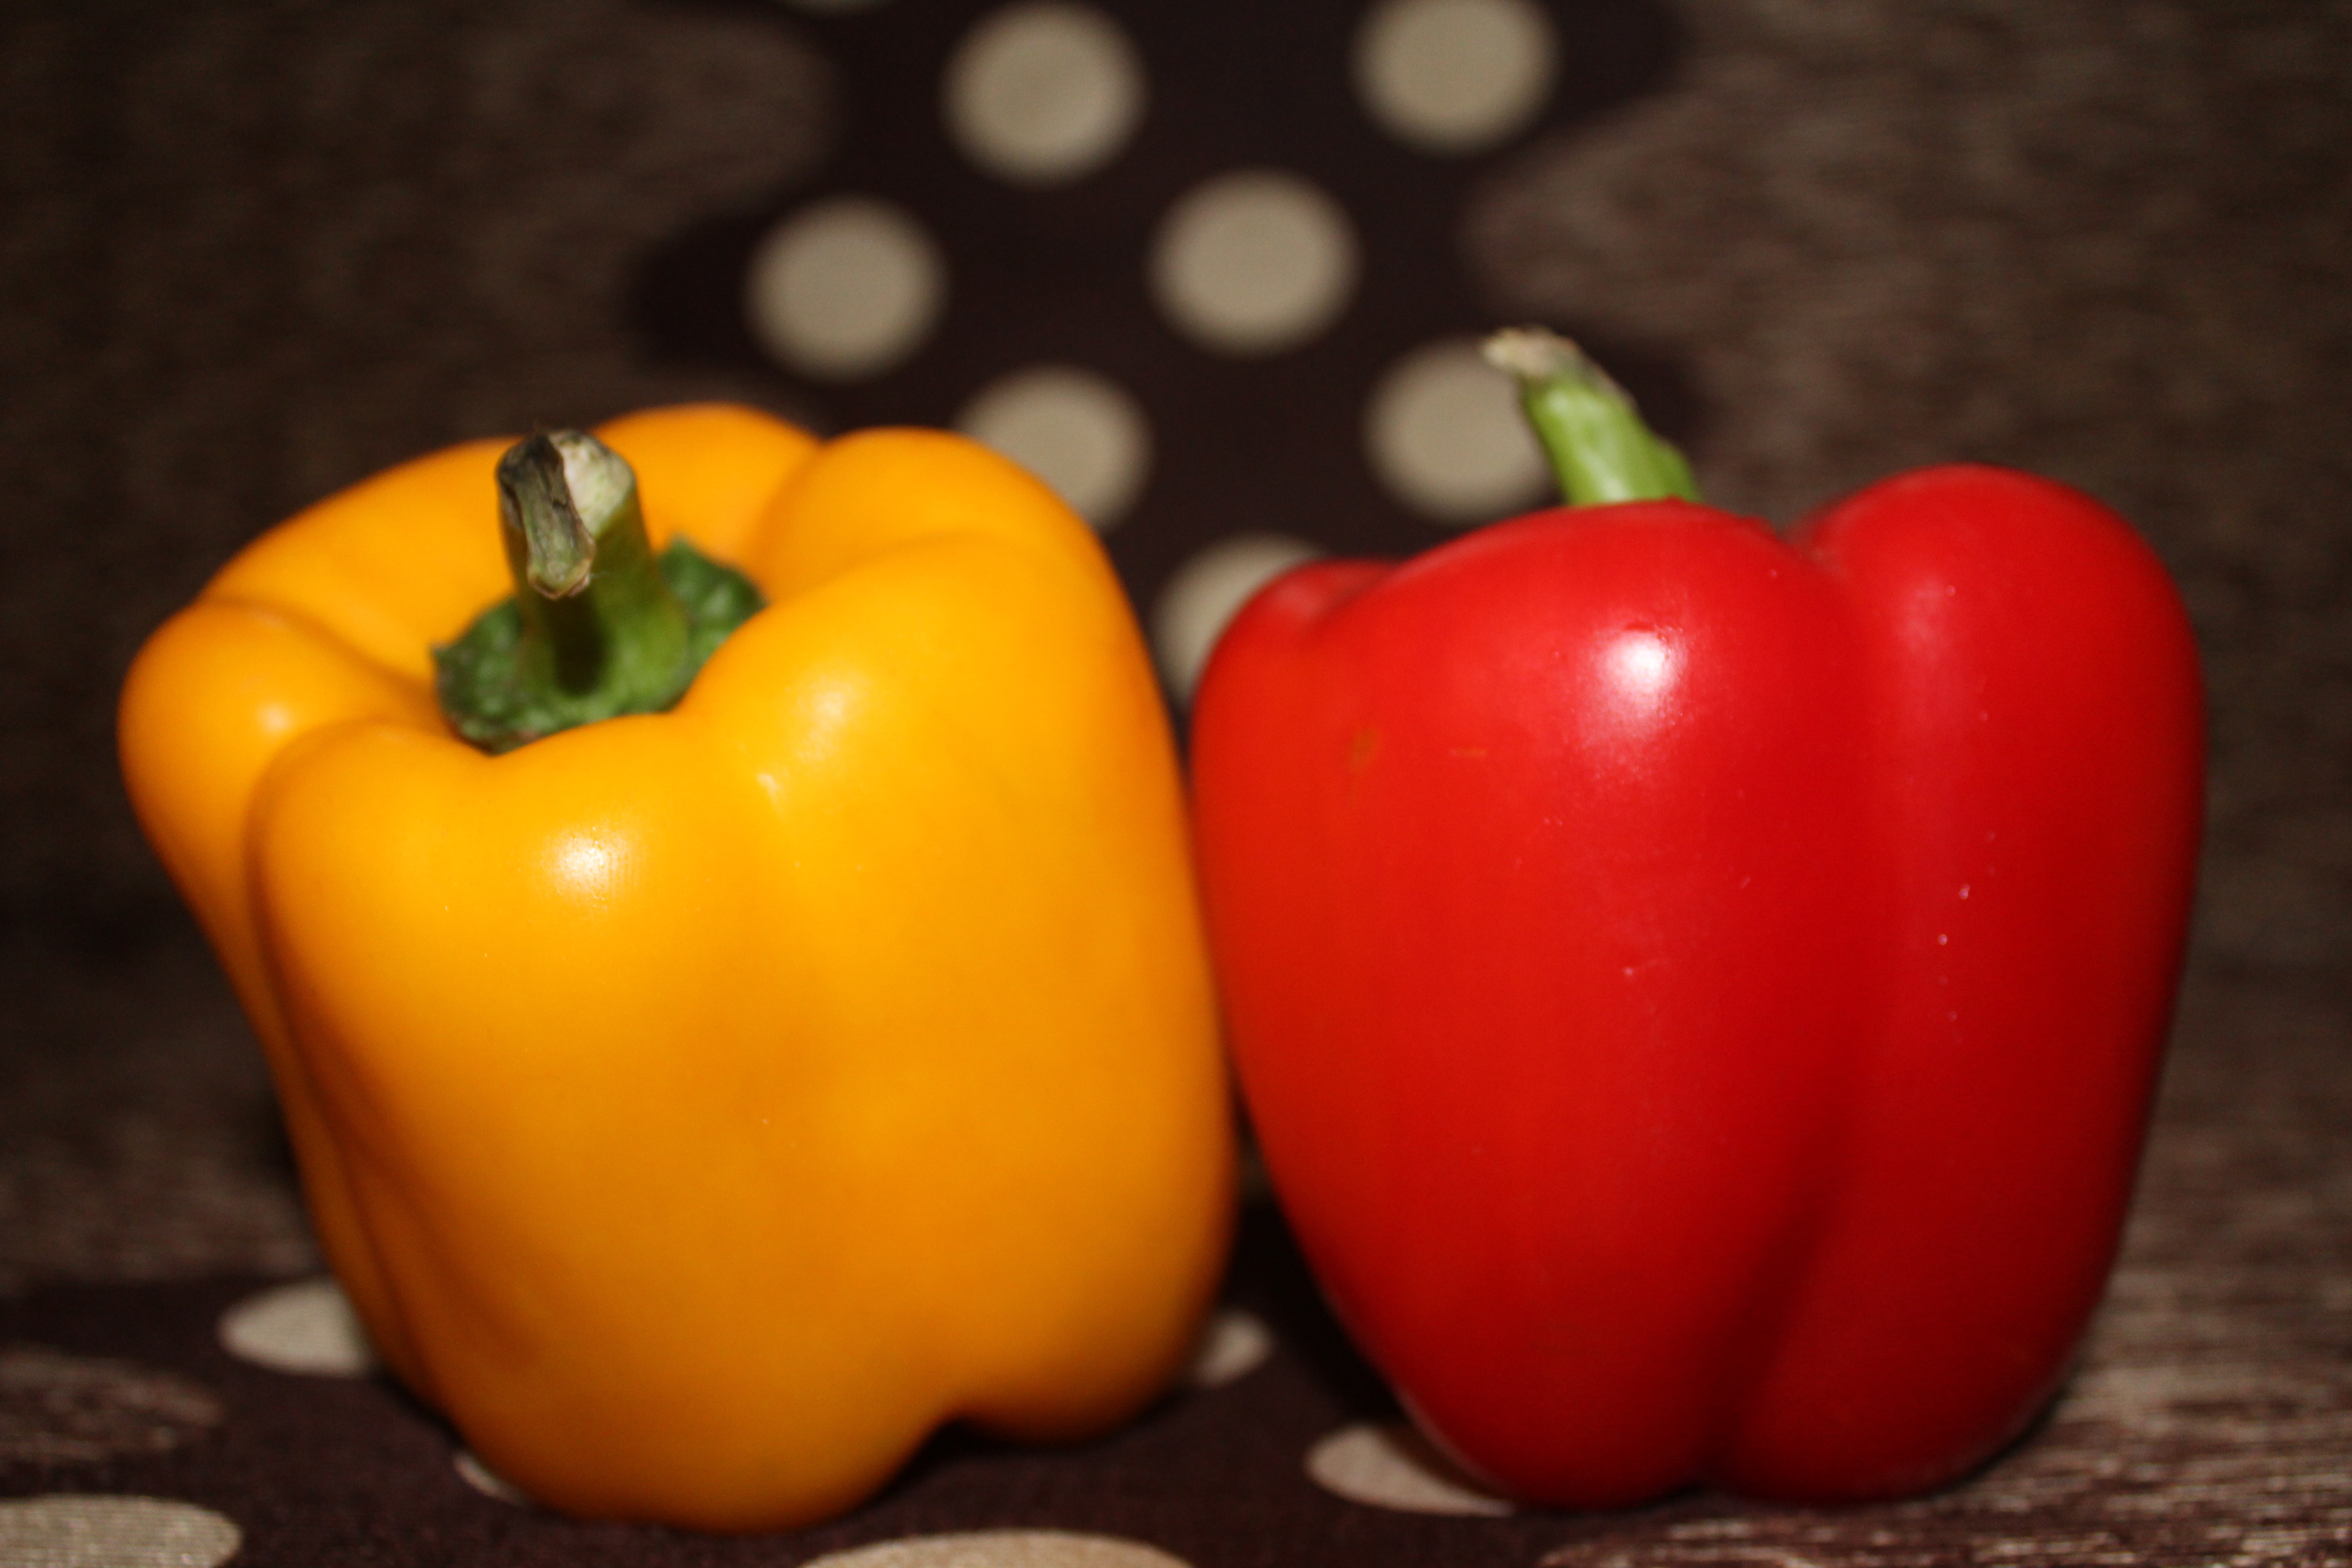
plant, fruit, food, produce, vegetable, peppers, bell pepper, paprika, flowering plant, chili pepper, yellow pepper, land plant, bell peppers and chili peppers, pimiento, red bell pepper, habanero chili